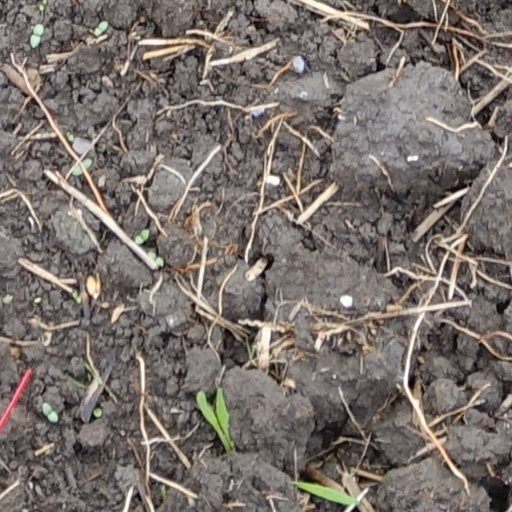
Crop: wheat